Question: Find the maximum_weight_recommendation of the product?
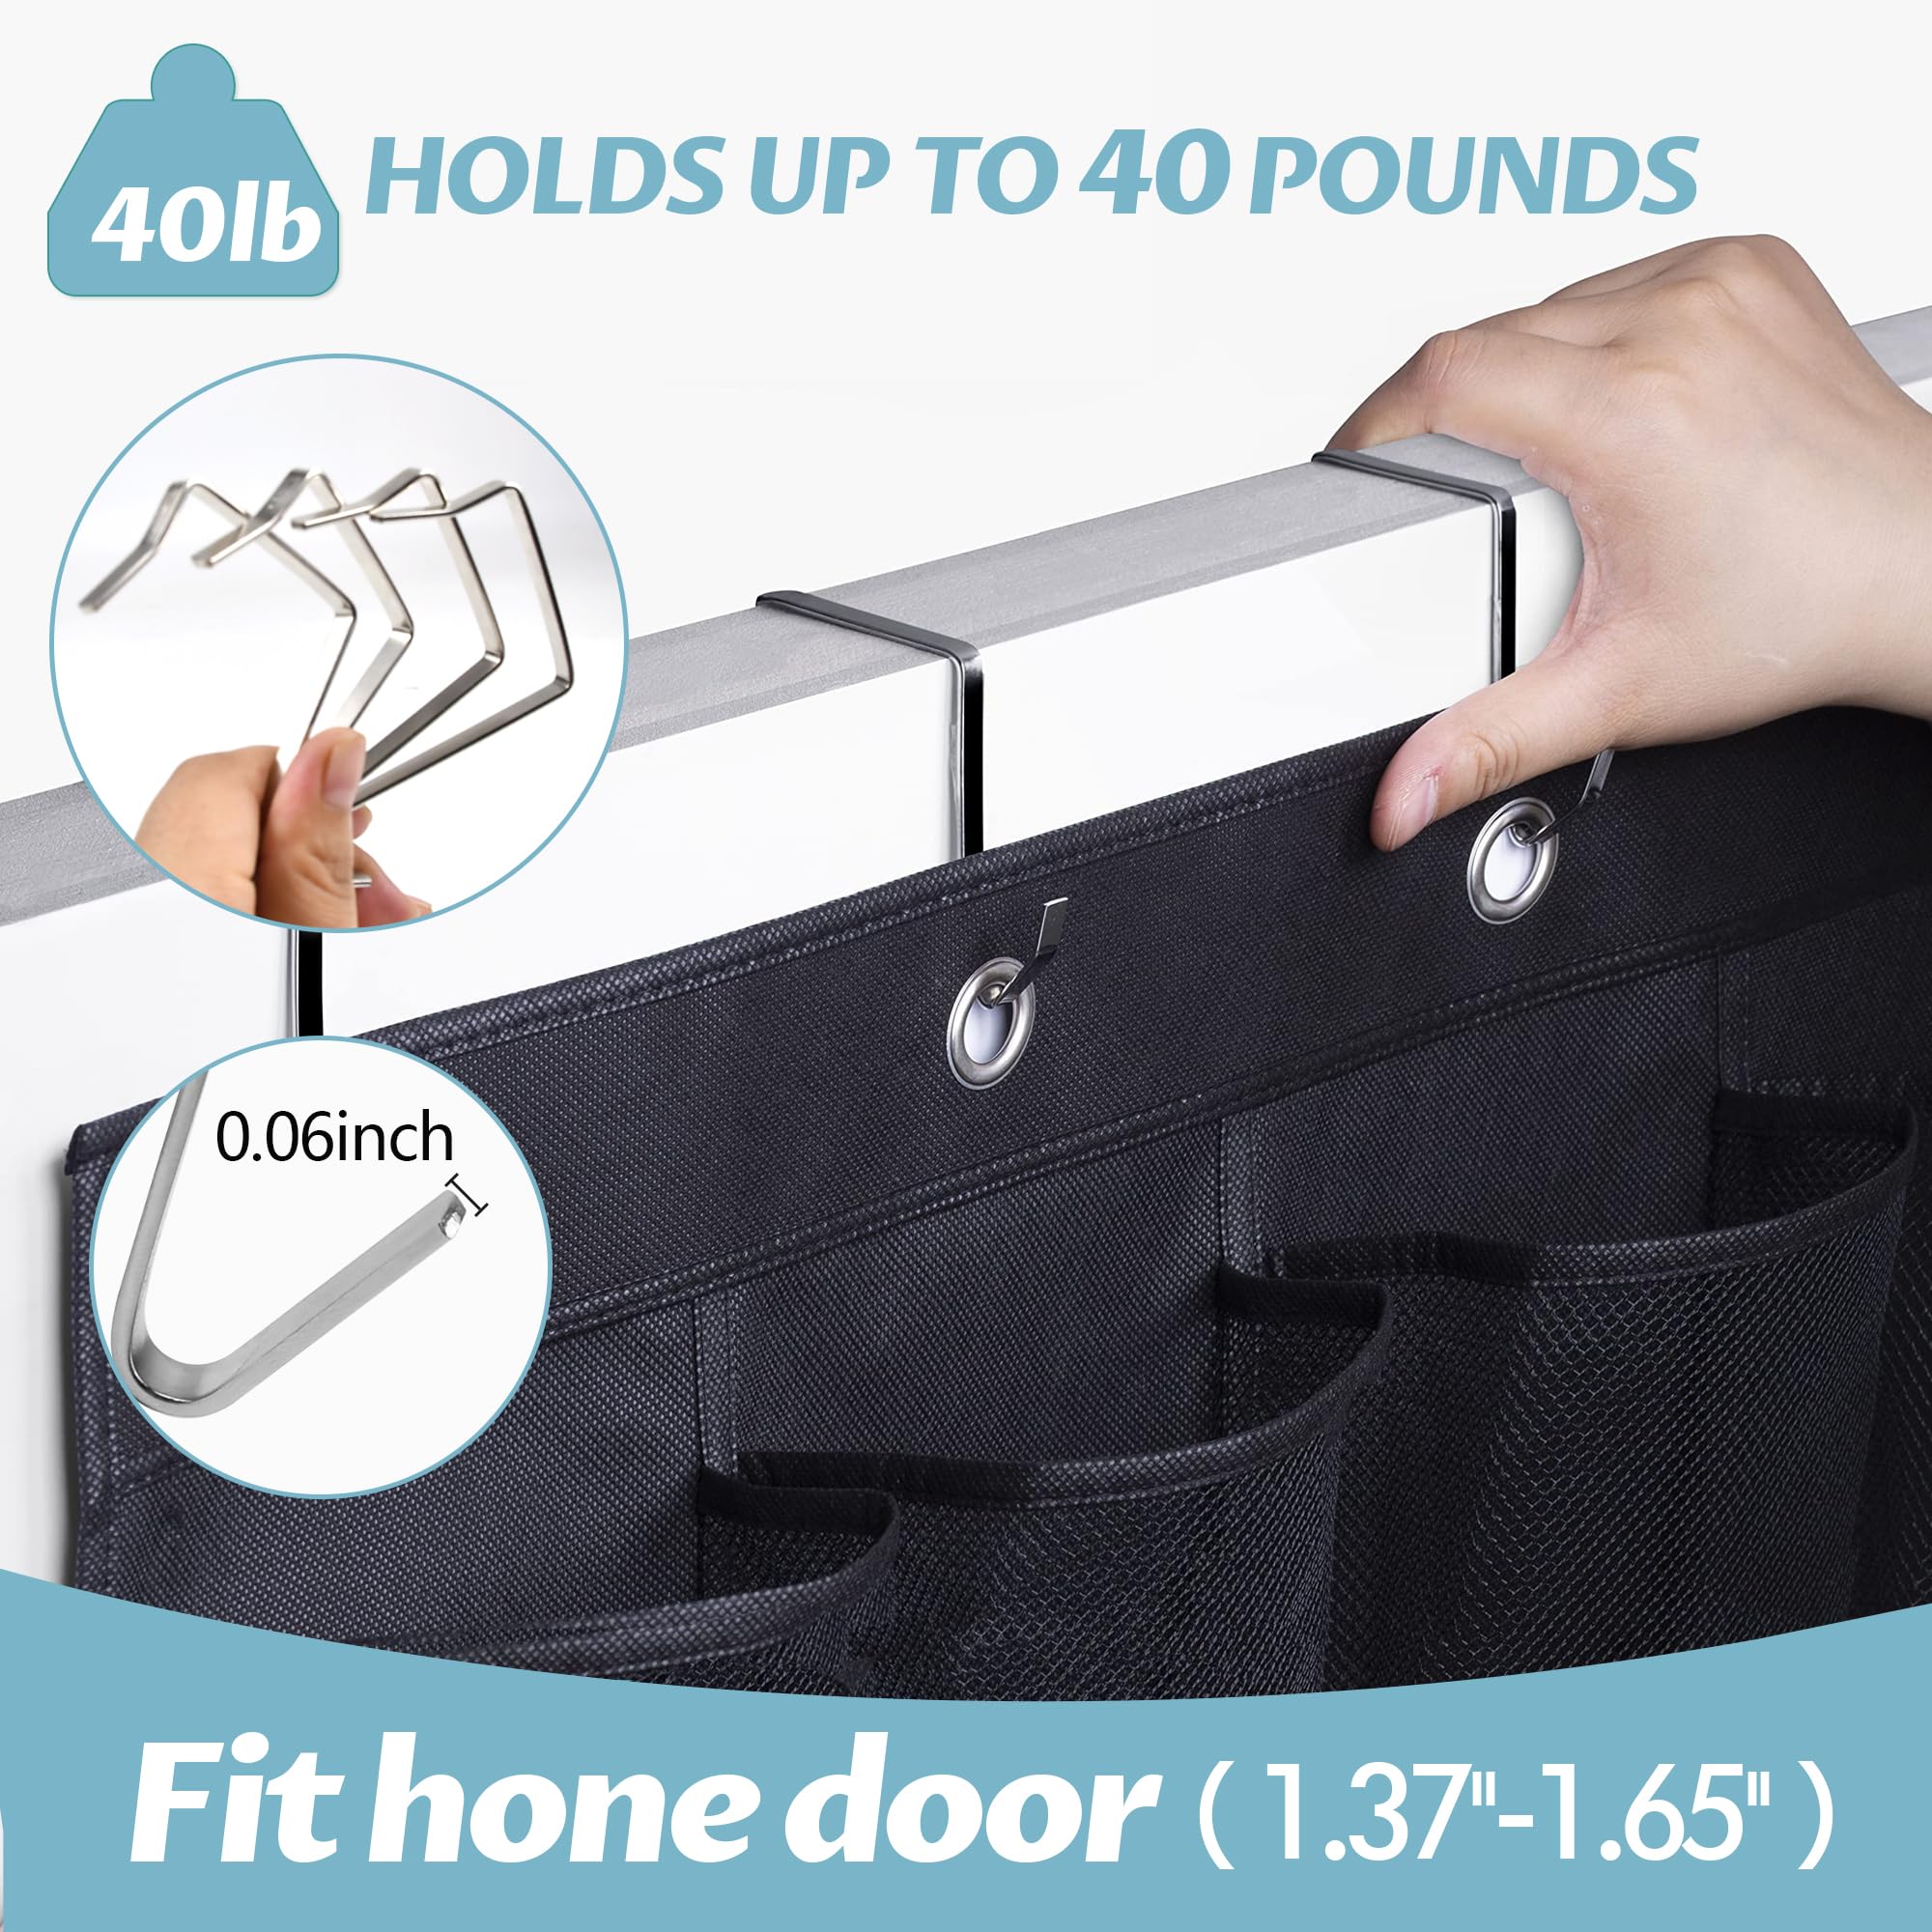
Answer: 40.0 pound